Let It Be (1970 film)

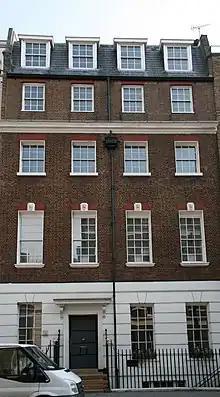
Former Apple Building, 3 Savile Row, 2007

At a meeting on 15 January, Harrison agreed to return with the conditions that elaborate concert plans be dropped and that work would resume at Apple's new recording studio. At this point, with the concert broadcast idea abandoned, it was decided that the footage being shot would be used to make a feature film. Filming resumed on 21 January at the basement studio inside Apple headquarters on Savile Row in London. Harrison invited keyboardist Billy Preston to the studio to play electric piano and organ. Harrison recalled that when Preston joined them, "straight away there was 100% improvement in the vibe in the room. Having this fifth person was just enough to cut the ice that we'd created among ourselves." Filming continued each day for the rest of January.